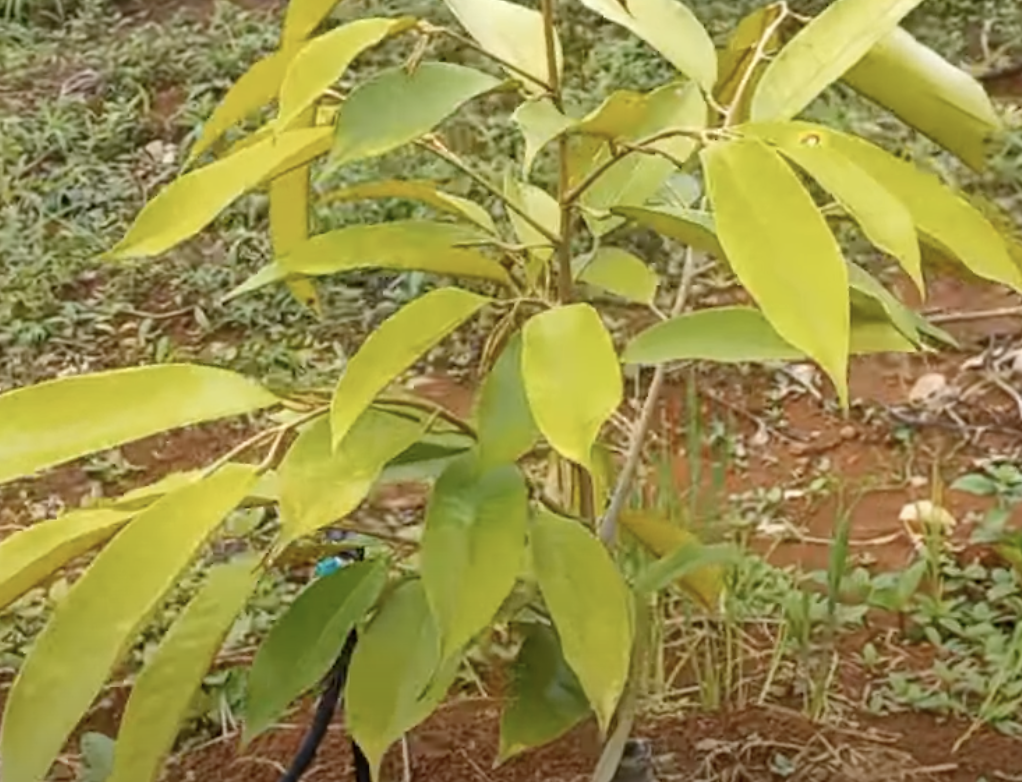
Label: yellow_leaf